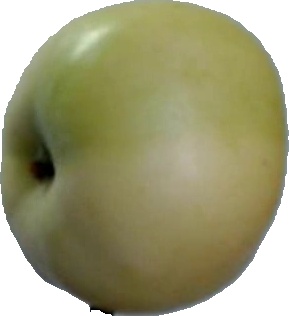
Label: apple_6